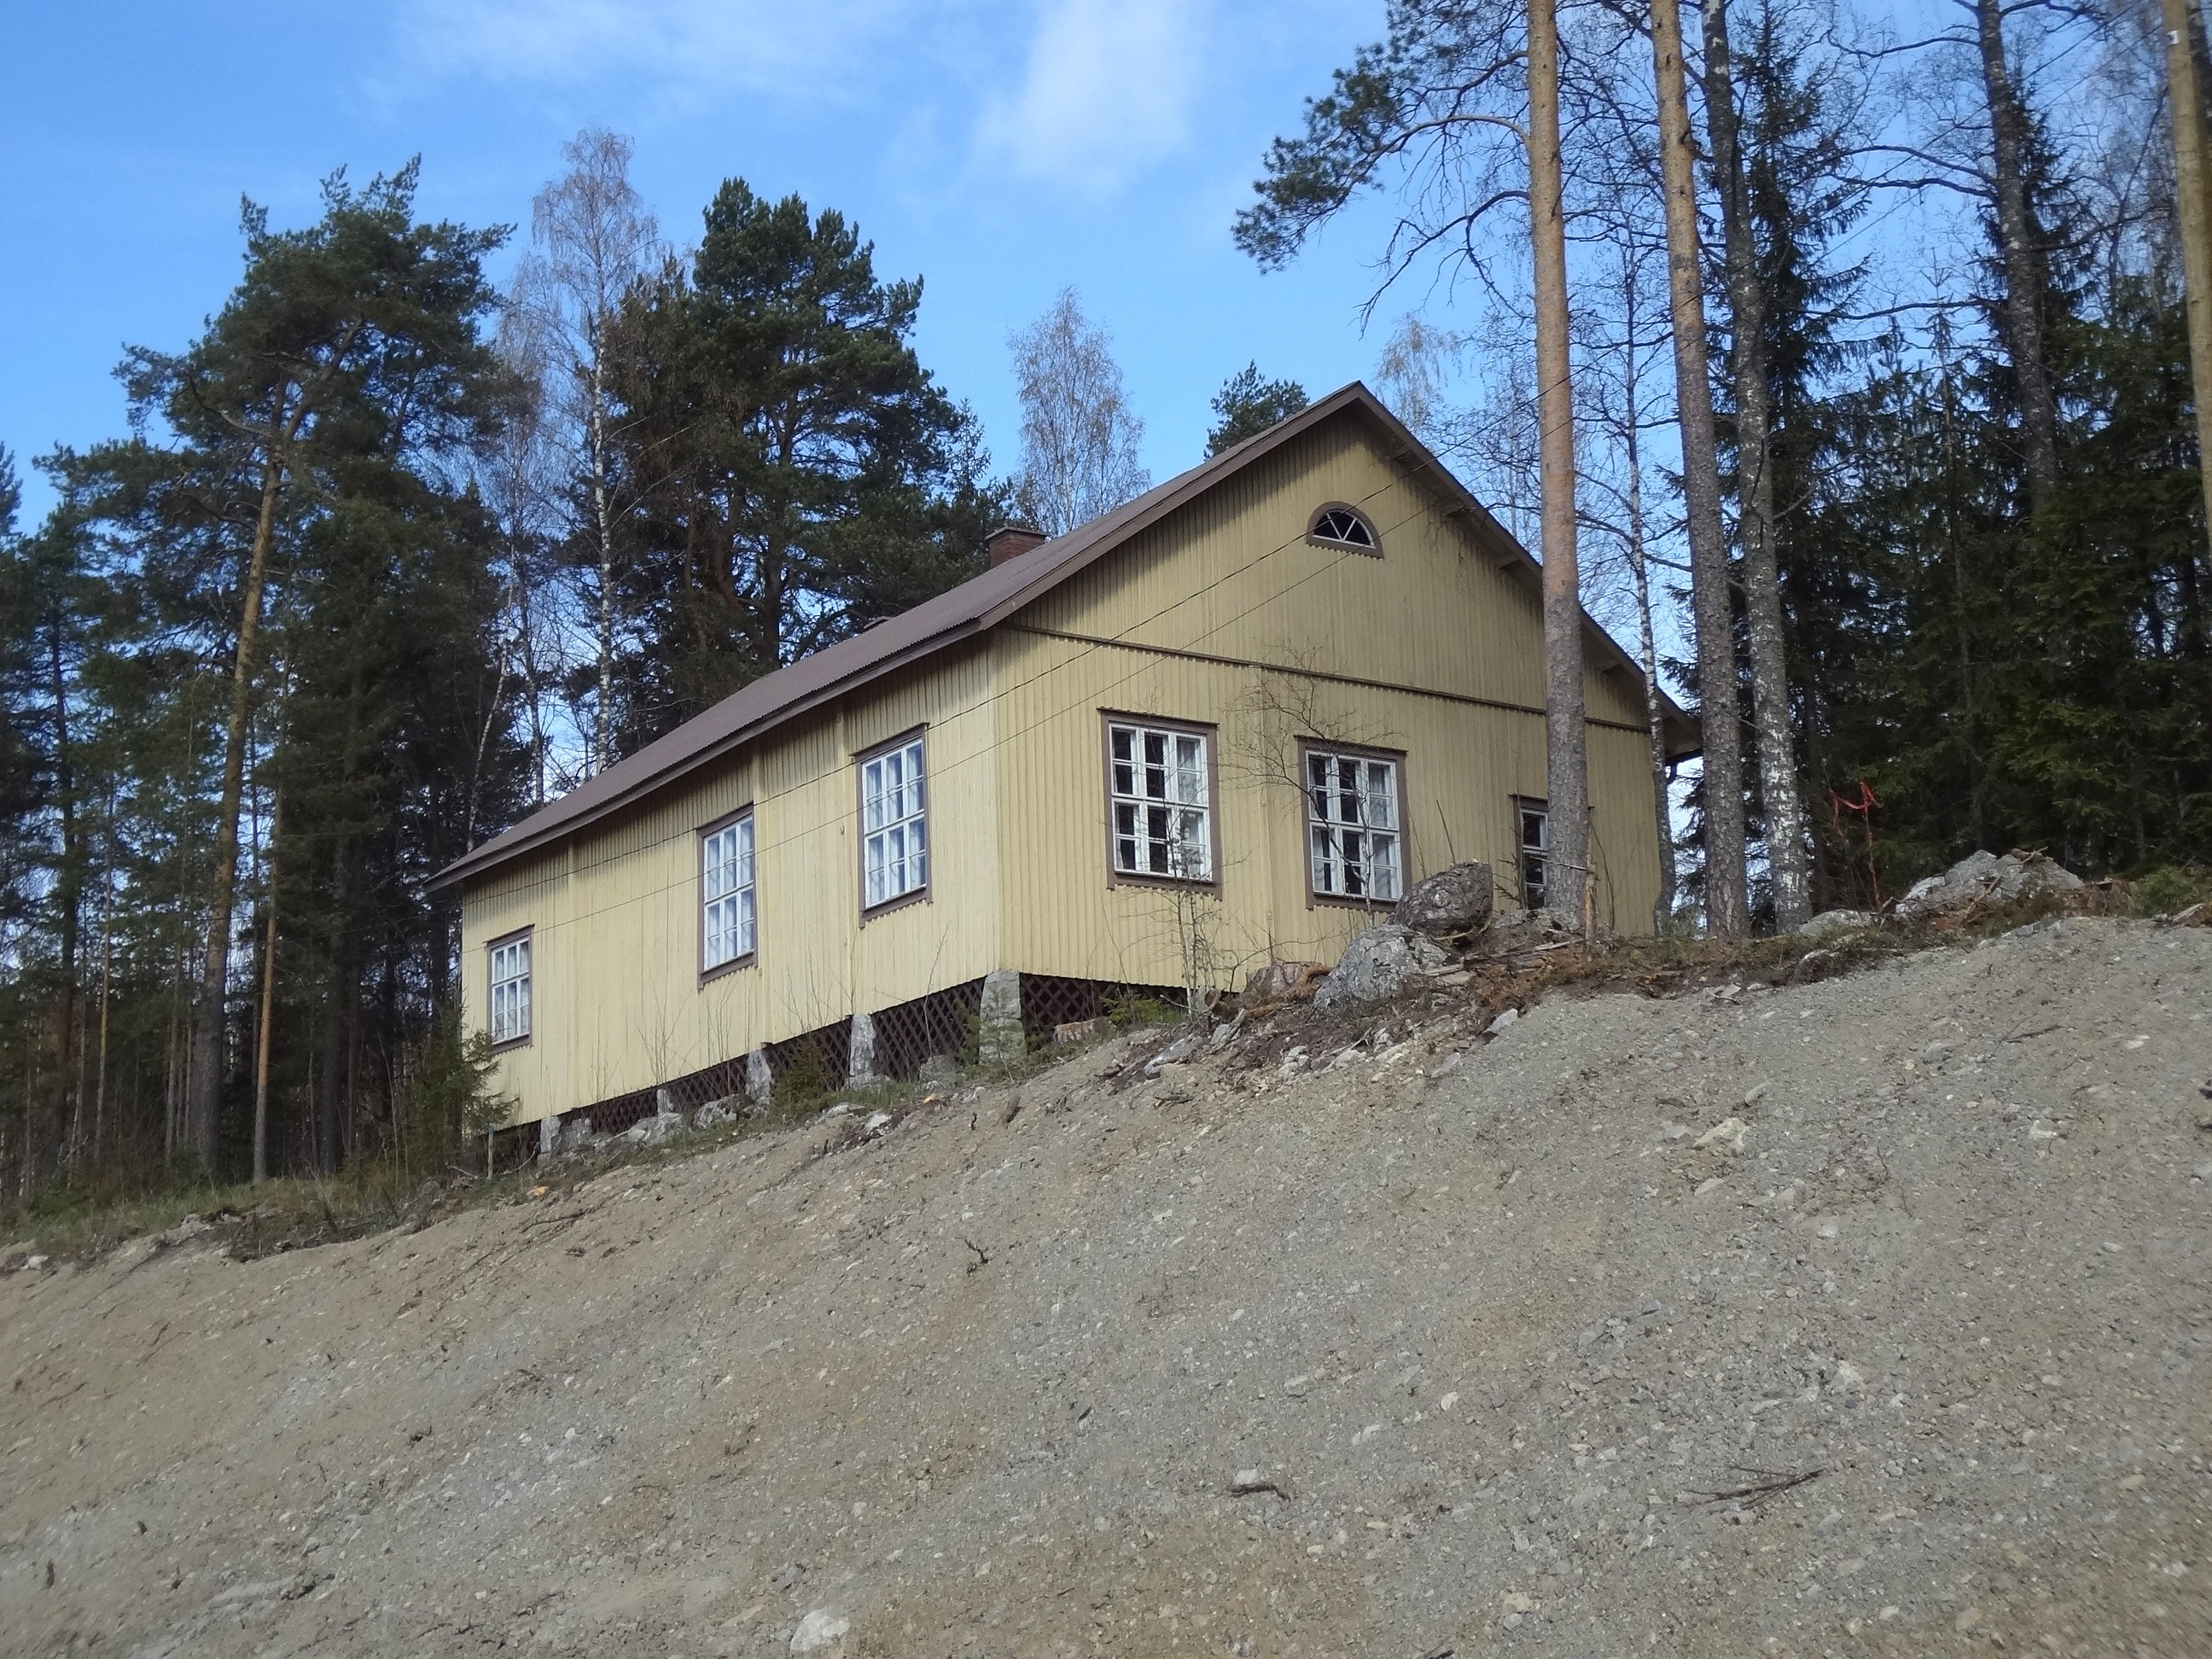
house, building, home, hut, village, shack, cottage, property, finland, s, rural area, sysm, village hall, geological phenomenon